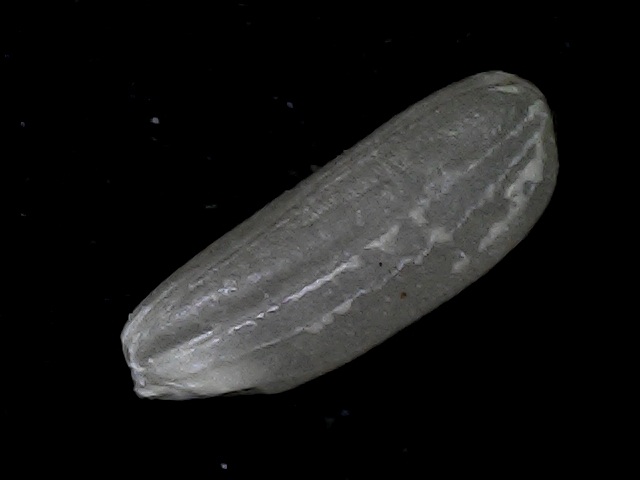
Rice variety: BD79